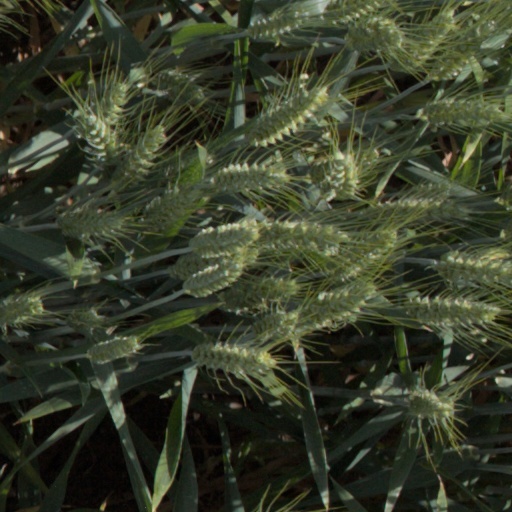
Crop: wheat